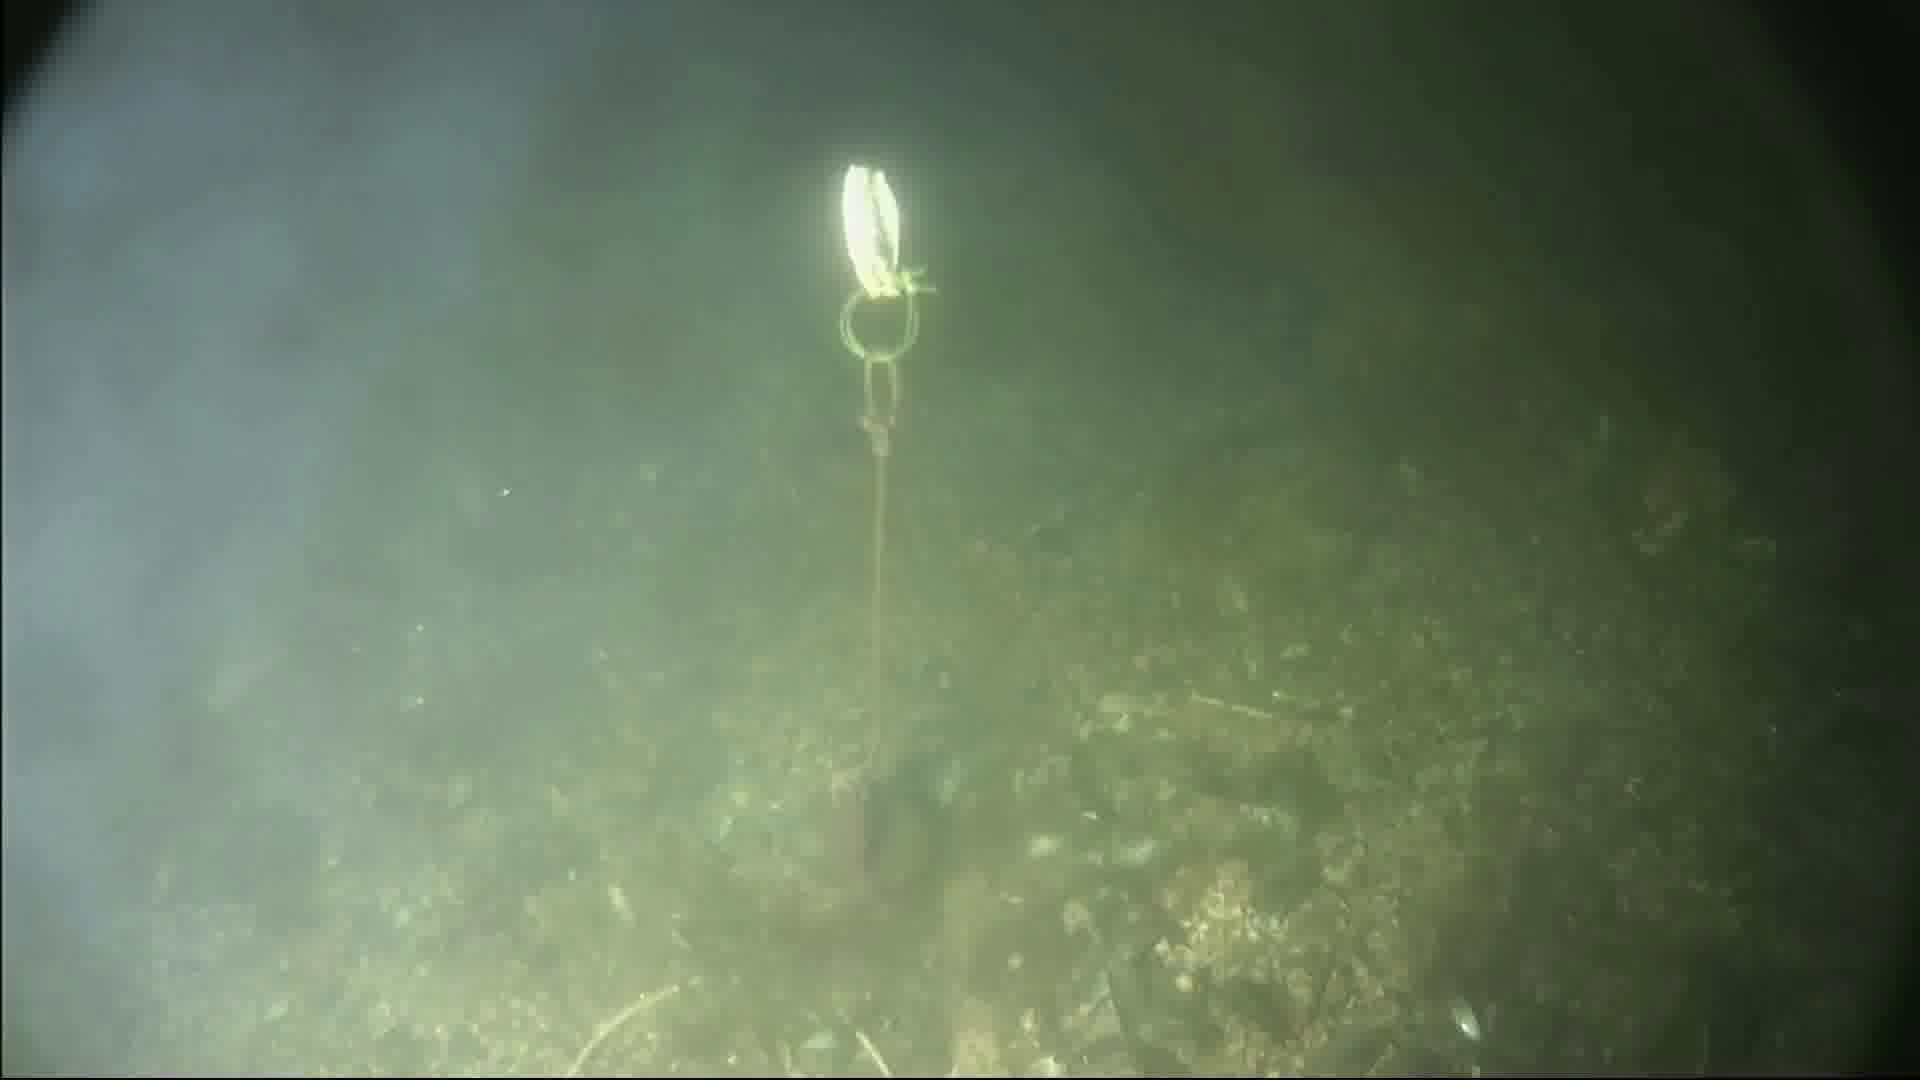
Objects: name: fish